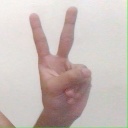
अक्षर: क